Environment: lab
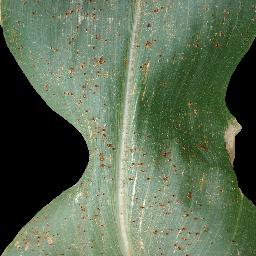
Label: common_rust